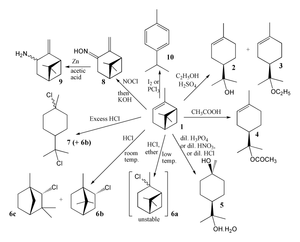
Les terpinéols, ou terpinols ou encore terpinoles, sont des alcools monoterpéniques monocycliques insaturés de formule brute C₁₀H₁₈O. La plupart de ces monoterpénoïdes se trouvent dans l'huile essentielle de pins et d'autres arbres ainsi que dans des plantes. Il existe plusieurs isomères.